Zia-ul-Haq

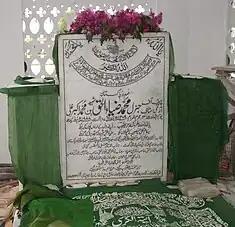

Even after his death, Zia-ul-Haq remained a highly polarizing and widely discussed figure in the country's intellectual and political circles. Out of the country's long and storied history, Zia-ul-Haq's legacy remains a most toxic, enduring, and tamper-proof legacy, according to the editorial written in "Dawn". He is also praised for defeating the Soviets. Indian journalist Kallol Bhattacherjee, an author of a book on Afghanistan, said:"There will not be another Zia in South Asia. He was unique and multidimensional like all complex characters of South Asian history. I admire Zia's guts, though not his methods, especially in regards to Islam. He successfully took on nuclear India and changed the balance of power that Indira Gandhi created in the 1971 war and broke all rules to acquire nuclear weapons for Pakistan."Historians and political scientists widely discussed and studied his policy making skills, some authors noting him as ""The Ringmaster"", ""Master of Illusion"" and ""Master Tactician"". However, his most remembered and enduring legacy was his indirect involvement and military strategies, by proxy supporting the Mujahidin, against the USSR's war in Afghanistan. His reign also helped the conservatives to rise at the national politics against Benazir Bhutto. He is also noted as being one of Pakistan's most successful generals, placing the armed forces in charge of the country's affairs. During his regime, western styles in hair, clothing, and music flooded the country. The 1980s gave birth to Pakistani rock music, which expressed Pakistani nationalism in the country.